Mellah of Fez

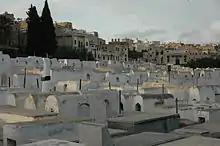
The Jewish Cemetery of the Mellah

The Mellah was historically entered from the northeast. It occupies a district in the south of Fes el-Jdid, outside the main inner Marinid wall whose main gate here was Bab Semmarine. Directly south of Bab Semmarine was the Sidi Bou Nafa' neighbourhood, which flanked the east side of the Mellah. Sidi Bou Nafa' was a traditionally Muslim neighbourhood whose outline can still be made out today. It is adjoined by a Saadian-era bastion of the same name to the east. Directly across from Bab Semmarine a street descends south and west through this neighbourhood until it reaches "Bab el-Mellah", a gate set inside a "borj" (a tower or bastion) which marked the official entrance to the Mellah proper.